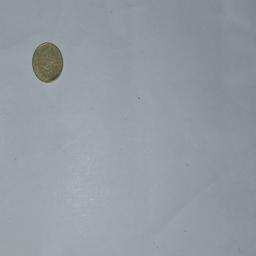
Label: 5_Old_Back